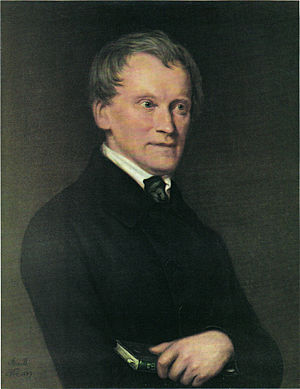
Johann Friedrich Böhmer
Johann Friedrich Boehmer ved Amelie de Barrelier 1845.
Johann Friedrich Böhmer var en tysk historiegransker.